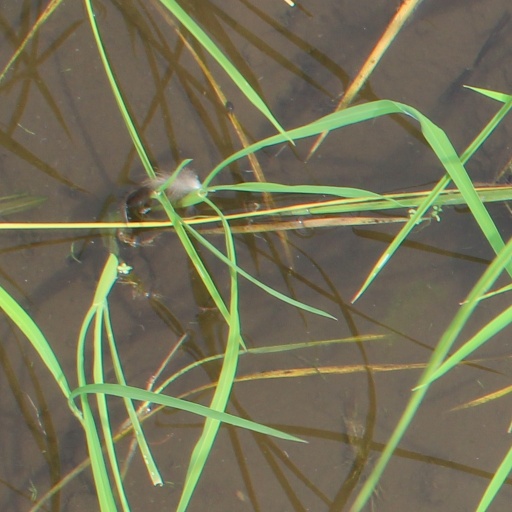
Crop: rice